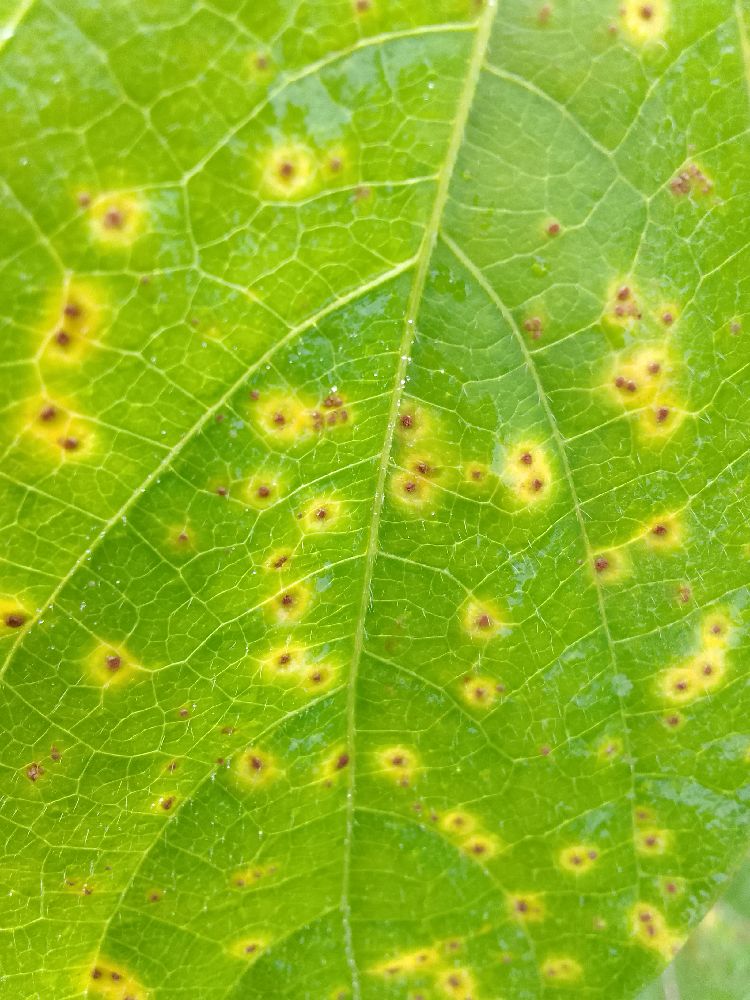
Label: rust